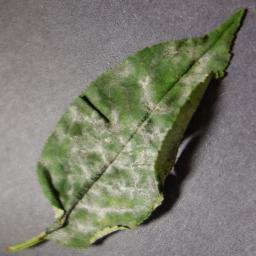
Label: Cherry___Powdery_mildew